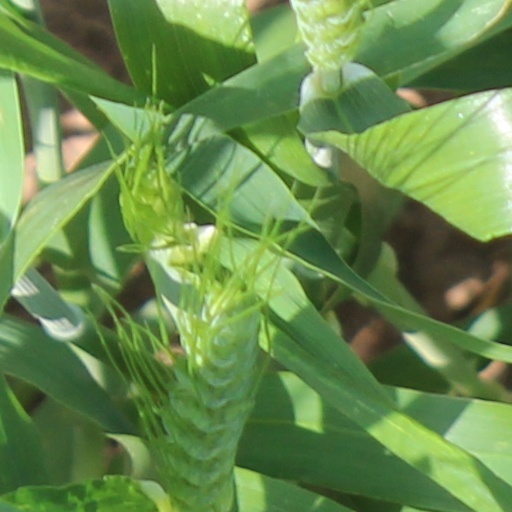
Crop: wheat